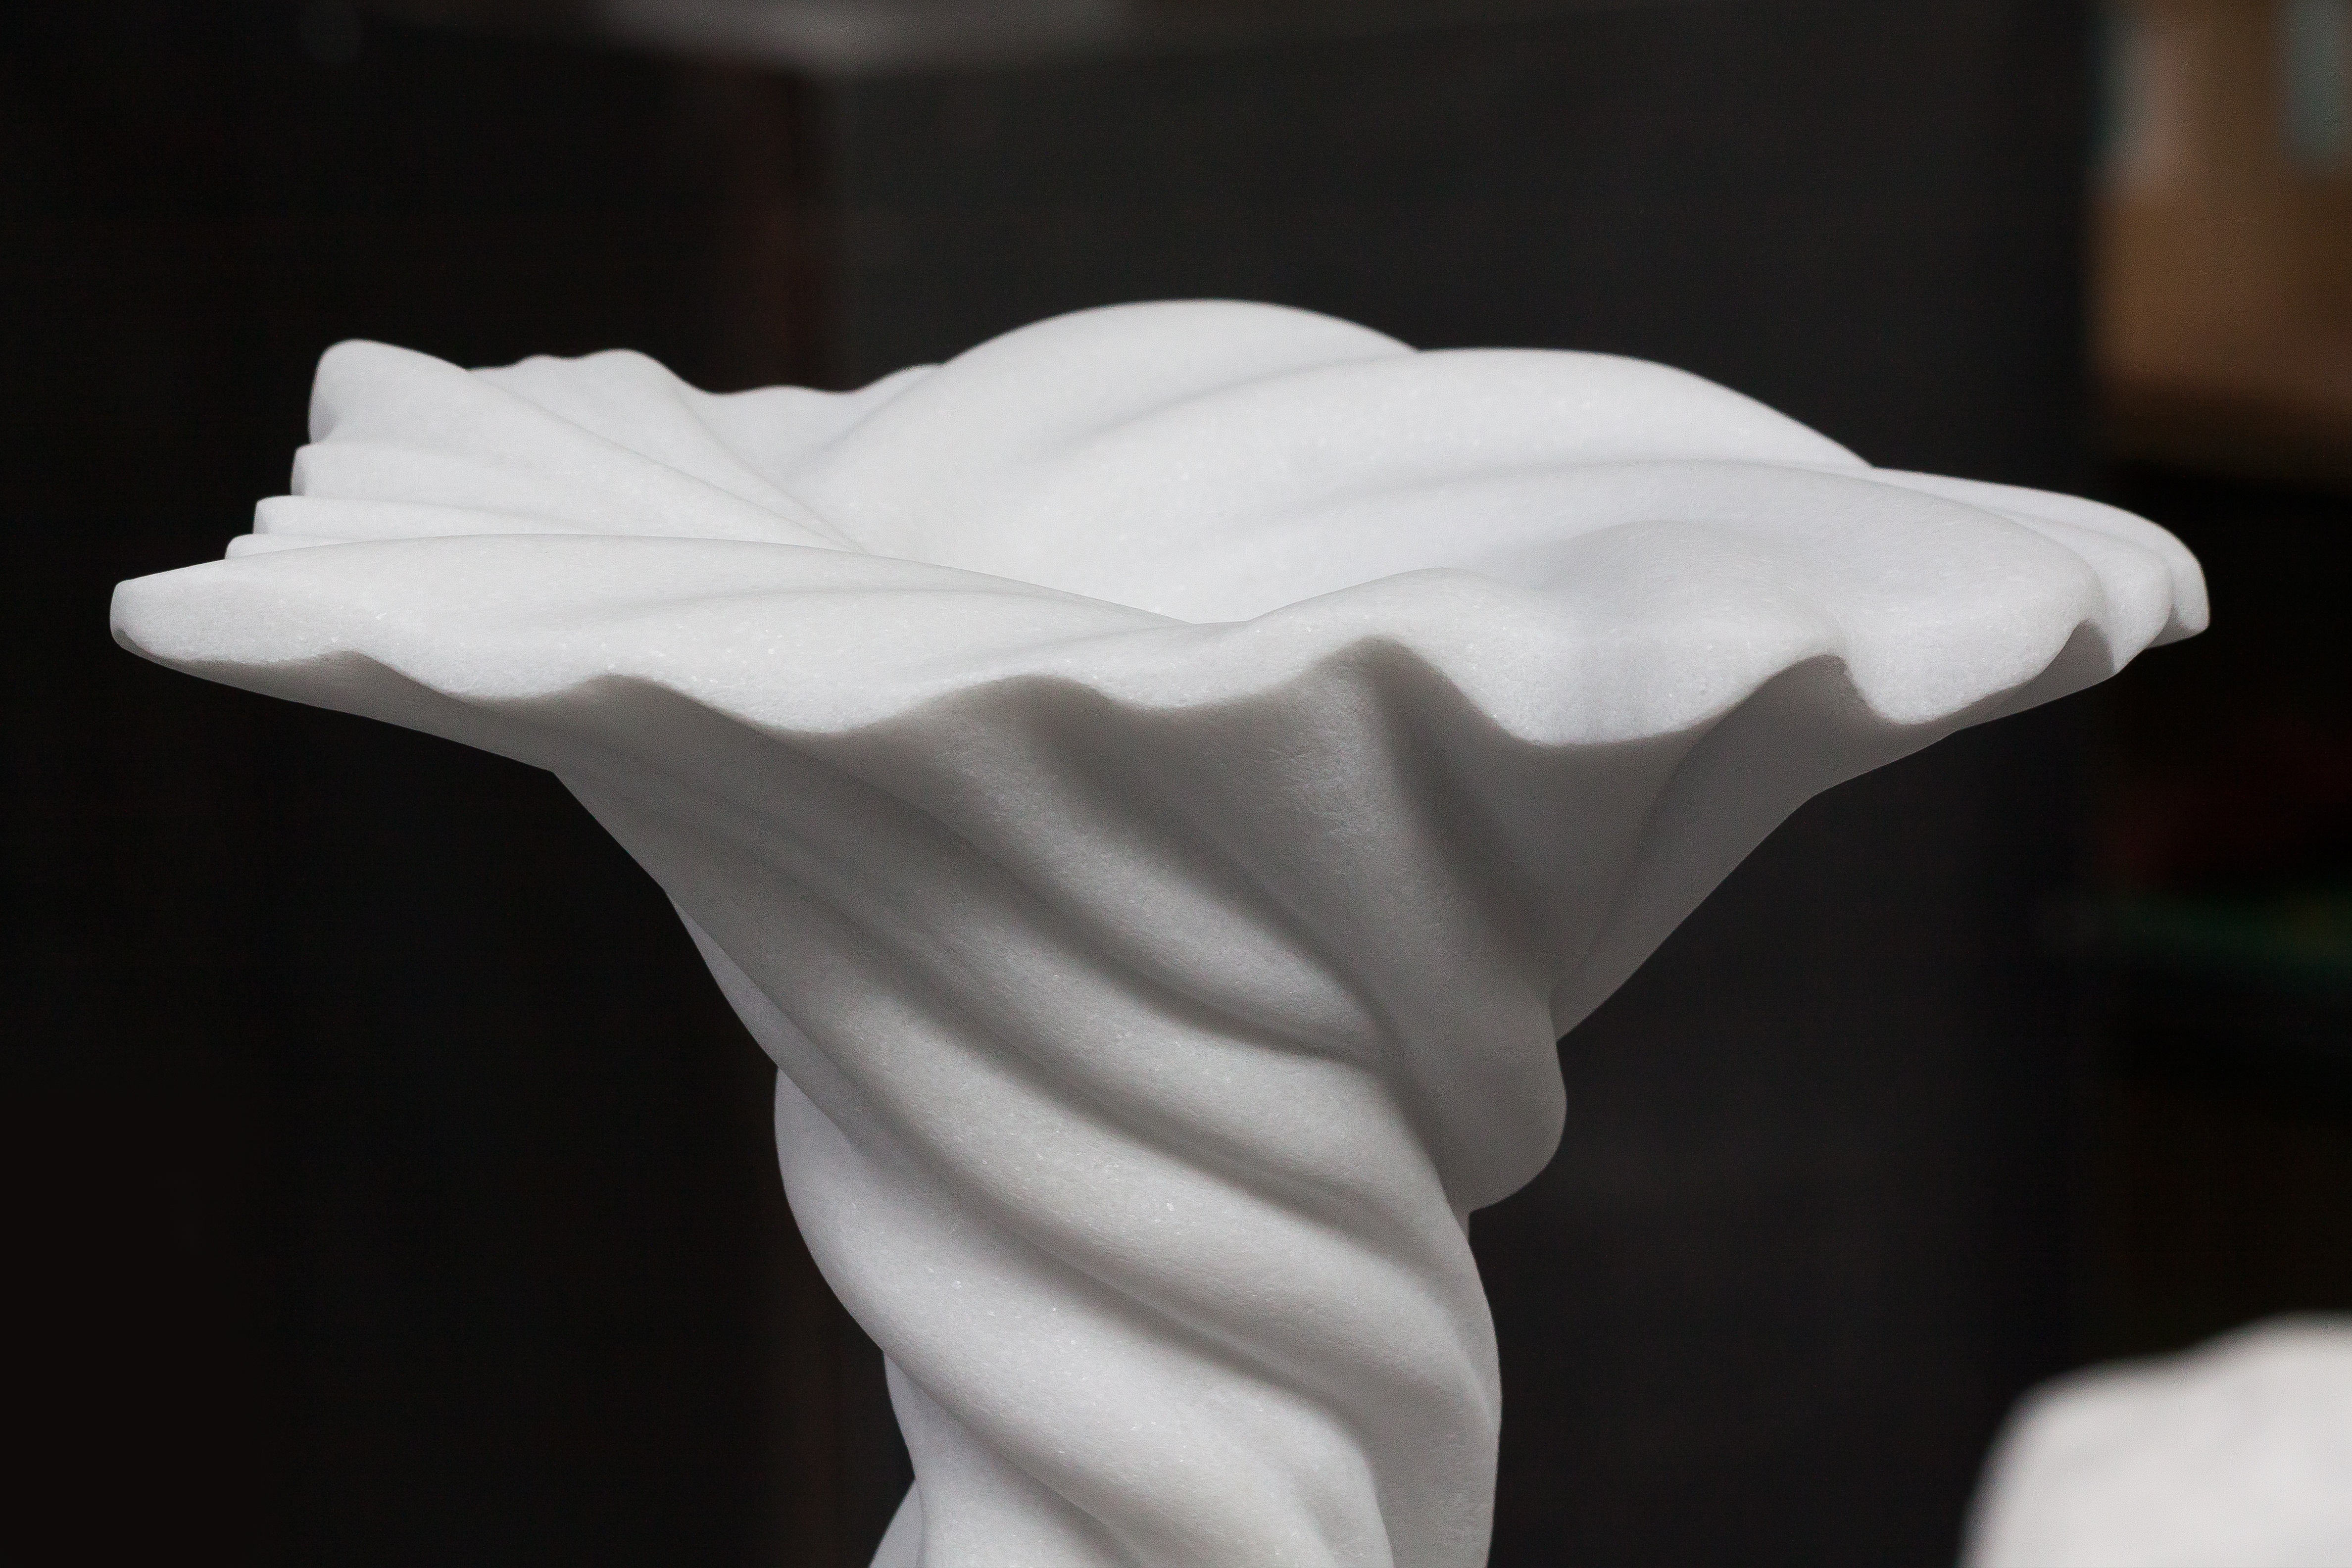
white, flower, petal, vase, ceramic, material, textile, sculpture, art, rotation, marble, porcelain, sculptor, rotated